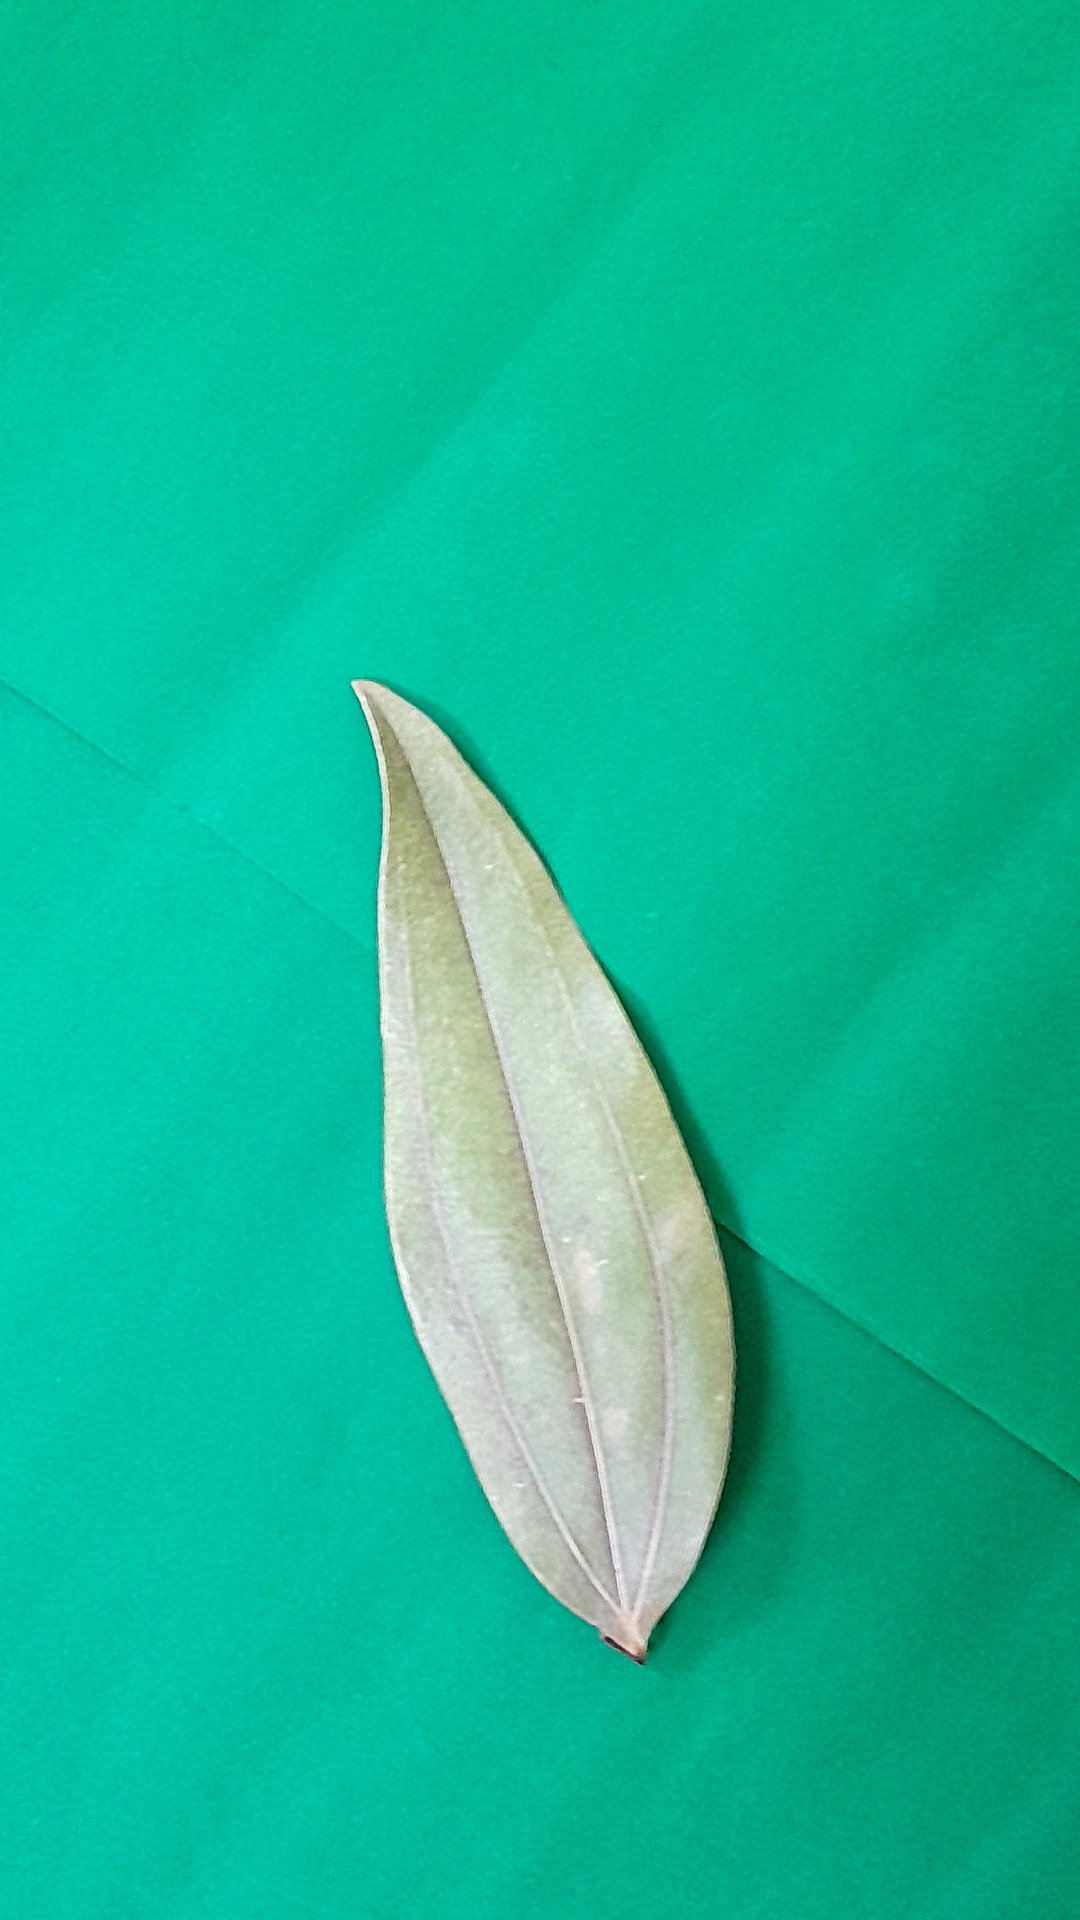
Label: Dry Leaf